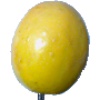
Label: Maracuja 1